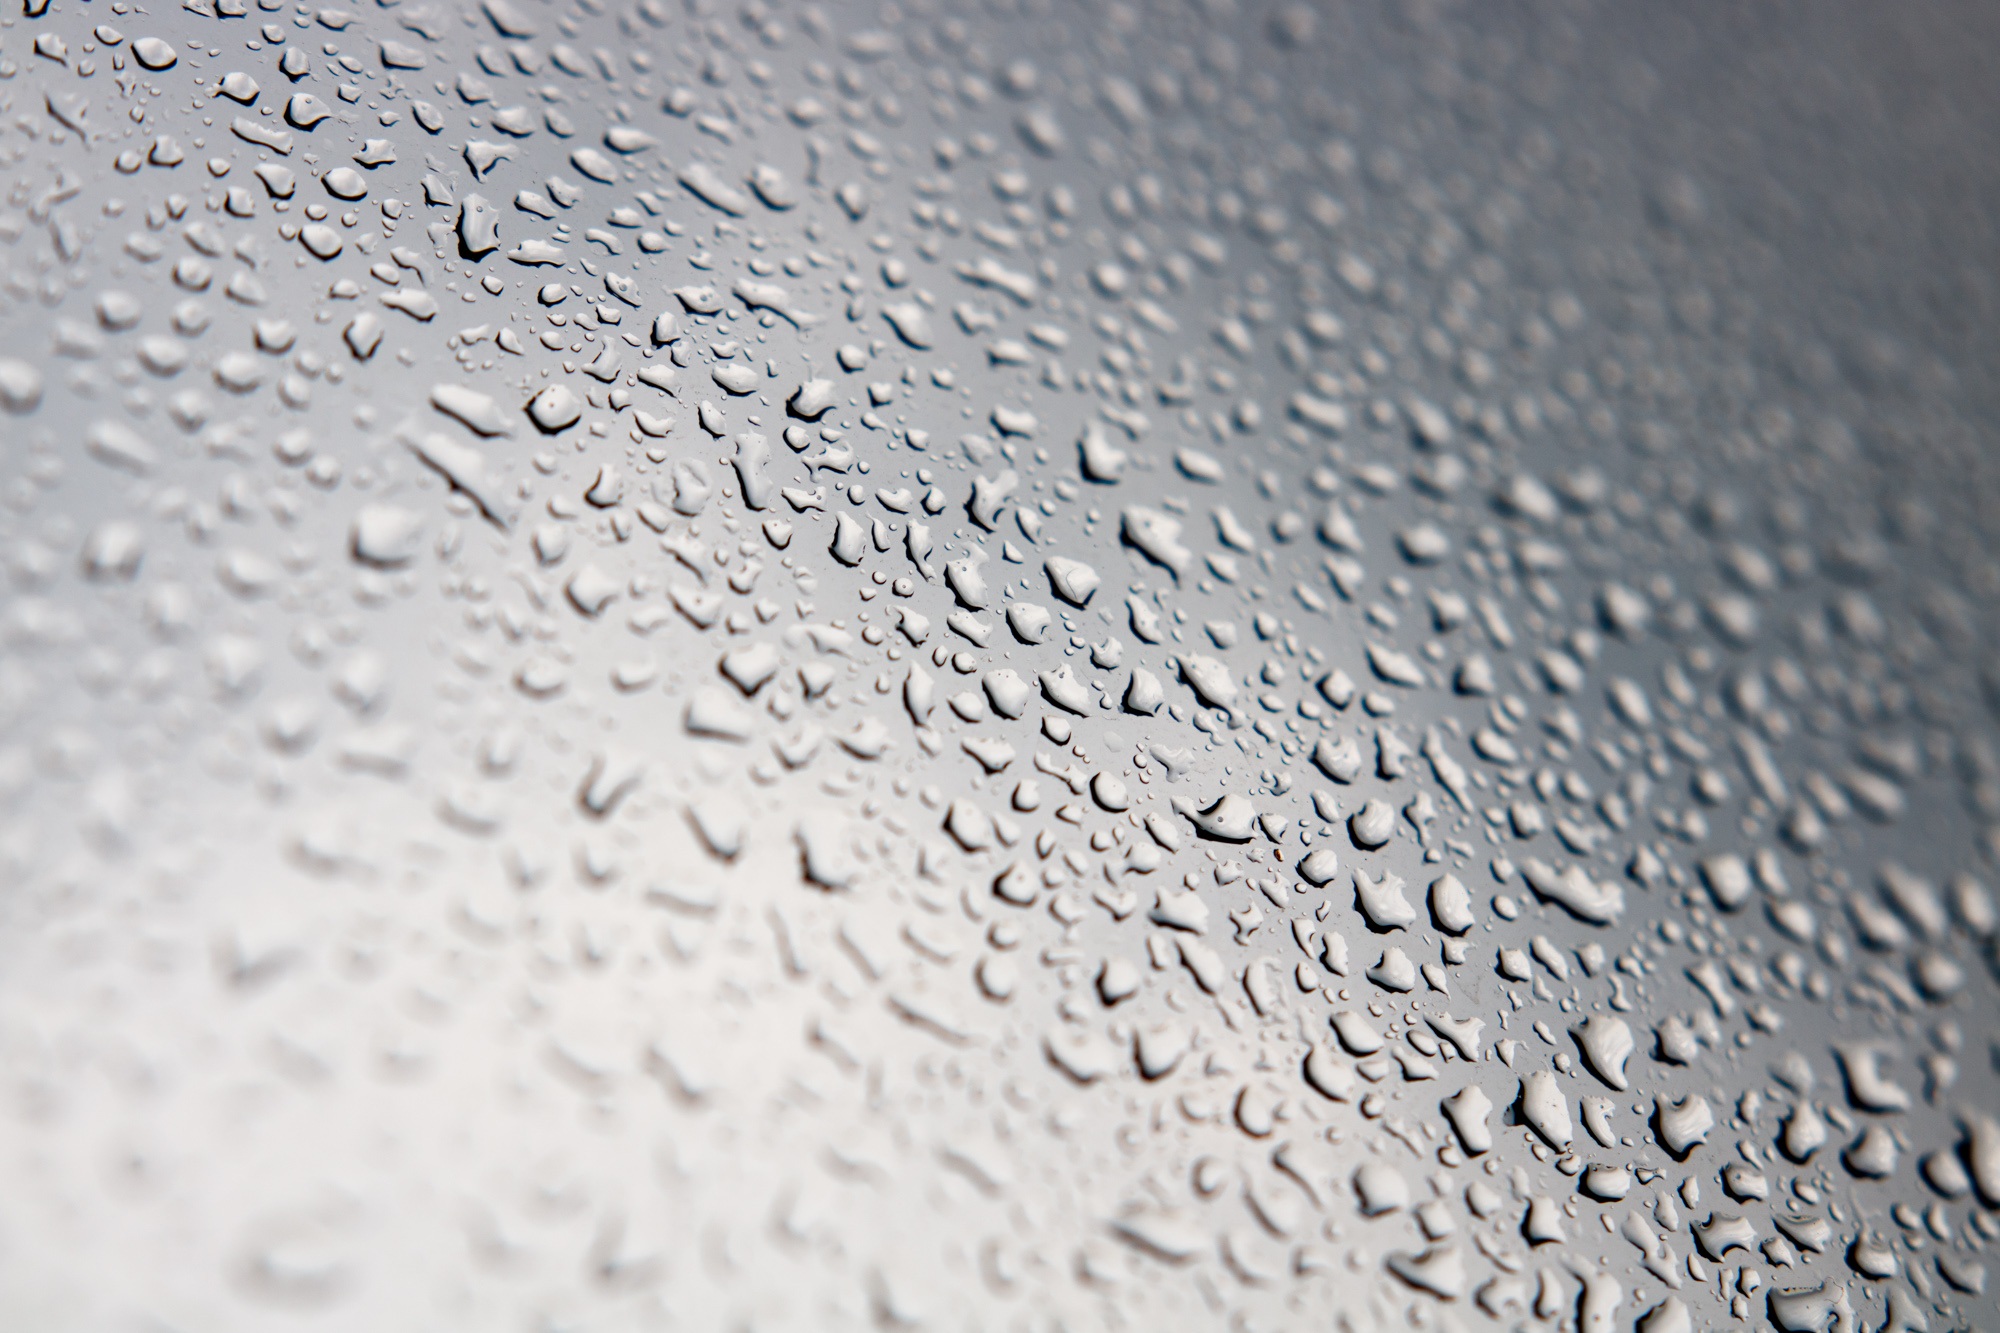
water, drop, black and white, photography, texture, rain, floor, glass, asphalt, line, fresh, soil, monochrome, close up, macro photography, road surface, monochrome photography